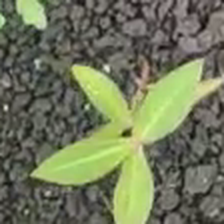
Weed species: Moti_dudhi(Euphorbia_geneculata_L)